Hideki Tojo

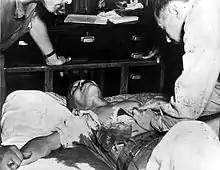
Tojo being resuscitated by American soldiers after his attempted suicide.

In parallel with the invasion of India, in April 1944 Tojo began Operation Ichigo, the largest Japanese offensive of the entire war, with the aim of taking southern China.